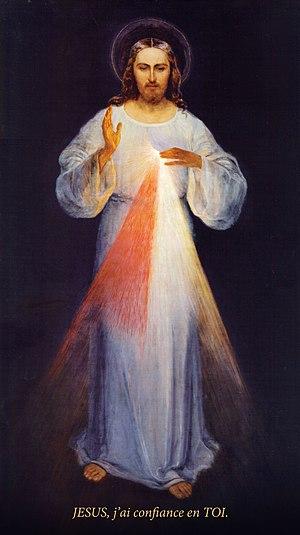
Véritable tableau de Jésus Miséricordieux (par Eugeniusz Kazimirowski en 1934). Le seul qui ait été peint sous les indications de Sainte Faustine et béni par son confesseur l'Abbé Sopoćko contrairement au tableau d'Adolf Hyła peint en 1943 après la mort de Sainte Faustine et pourtant plus connu.
Helena Kowalska, née à Głogowiec le 25 août 1905, morte à Cracovie le 5 octobre 1938, est une religieuse de Notre-Dame de la Miséricorde et mystique polonaise surnommée l'apôtre de la miséricorde divine. L’Église catholique a reconnu que sa « vie mystique est d'une extrême richesse ». Béatifiée en 1993, canonisée en 2000, elle est fêtée le 5 octobre.
L'heure de la miséricorde – le temps de la mort de Jésus-Christ pour l'humanité.
Le Dimanche de la Divine Miséricorde est le dimanche de l’octave de la fête de Pâques dans le calendrier liturgique de l'Église catholique. Ainsi en décida le pape Jean-Paul II, rappelant le jour de la canonisation de Faustine Kowalska. Il fut célébré pour la première fois le 22 avril 2001. Ce dimanche correspond à la fête de la quasimodo, achevant l'octave de Pâques, dimanche in albis, ou dimanche de saint Thomas. Ce jour est dédié à la Miséricorde divine.
Le chapelet de la Divine Miséricorde est un chapelet adressé à la miséricorde de Dieu le Père.
L'Image de Jésus Miséricordieux ou l'Icône de la Miséricorde Divine avec l’inscription Jésus, j’ai confiance en Toi, est, pour les catholiques, l'icône dont Jésus-Christ aurait demandé la réalisation lorsqu'il serait apparu à la mystique sainte Faustine Kowalska de 1931 à 1938 en Pologne. Cette image est destinée à devenir le symbole de la Miséricorde Divine ; elle présente Jésus après la Résurrection, donnant la grâce des sacrements : le pardon et l'aide. Selon les promesses faites à sainte Faustine lors de cette apparition, Jésus accordera une protection spéciale à chaque personne qui vénérera cette image.
La Miséricorde divine est un tableau représentant Jésus-Christ accordant sa bénédiction, peint par Eugeniusz Kazimirowski en 1934, sous les indications de sainte Faustine Kowalska.